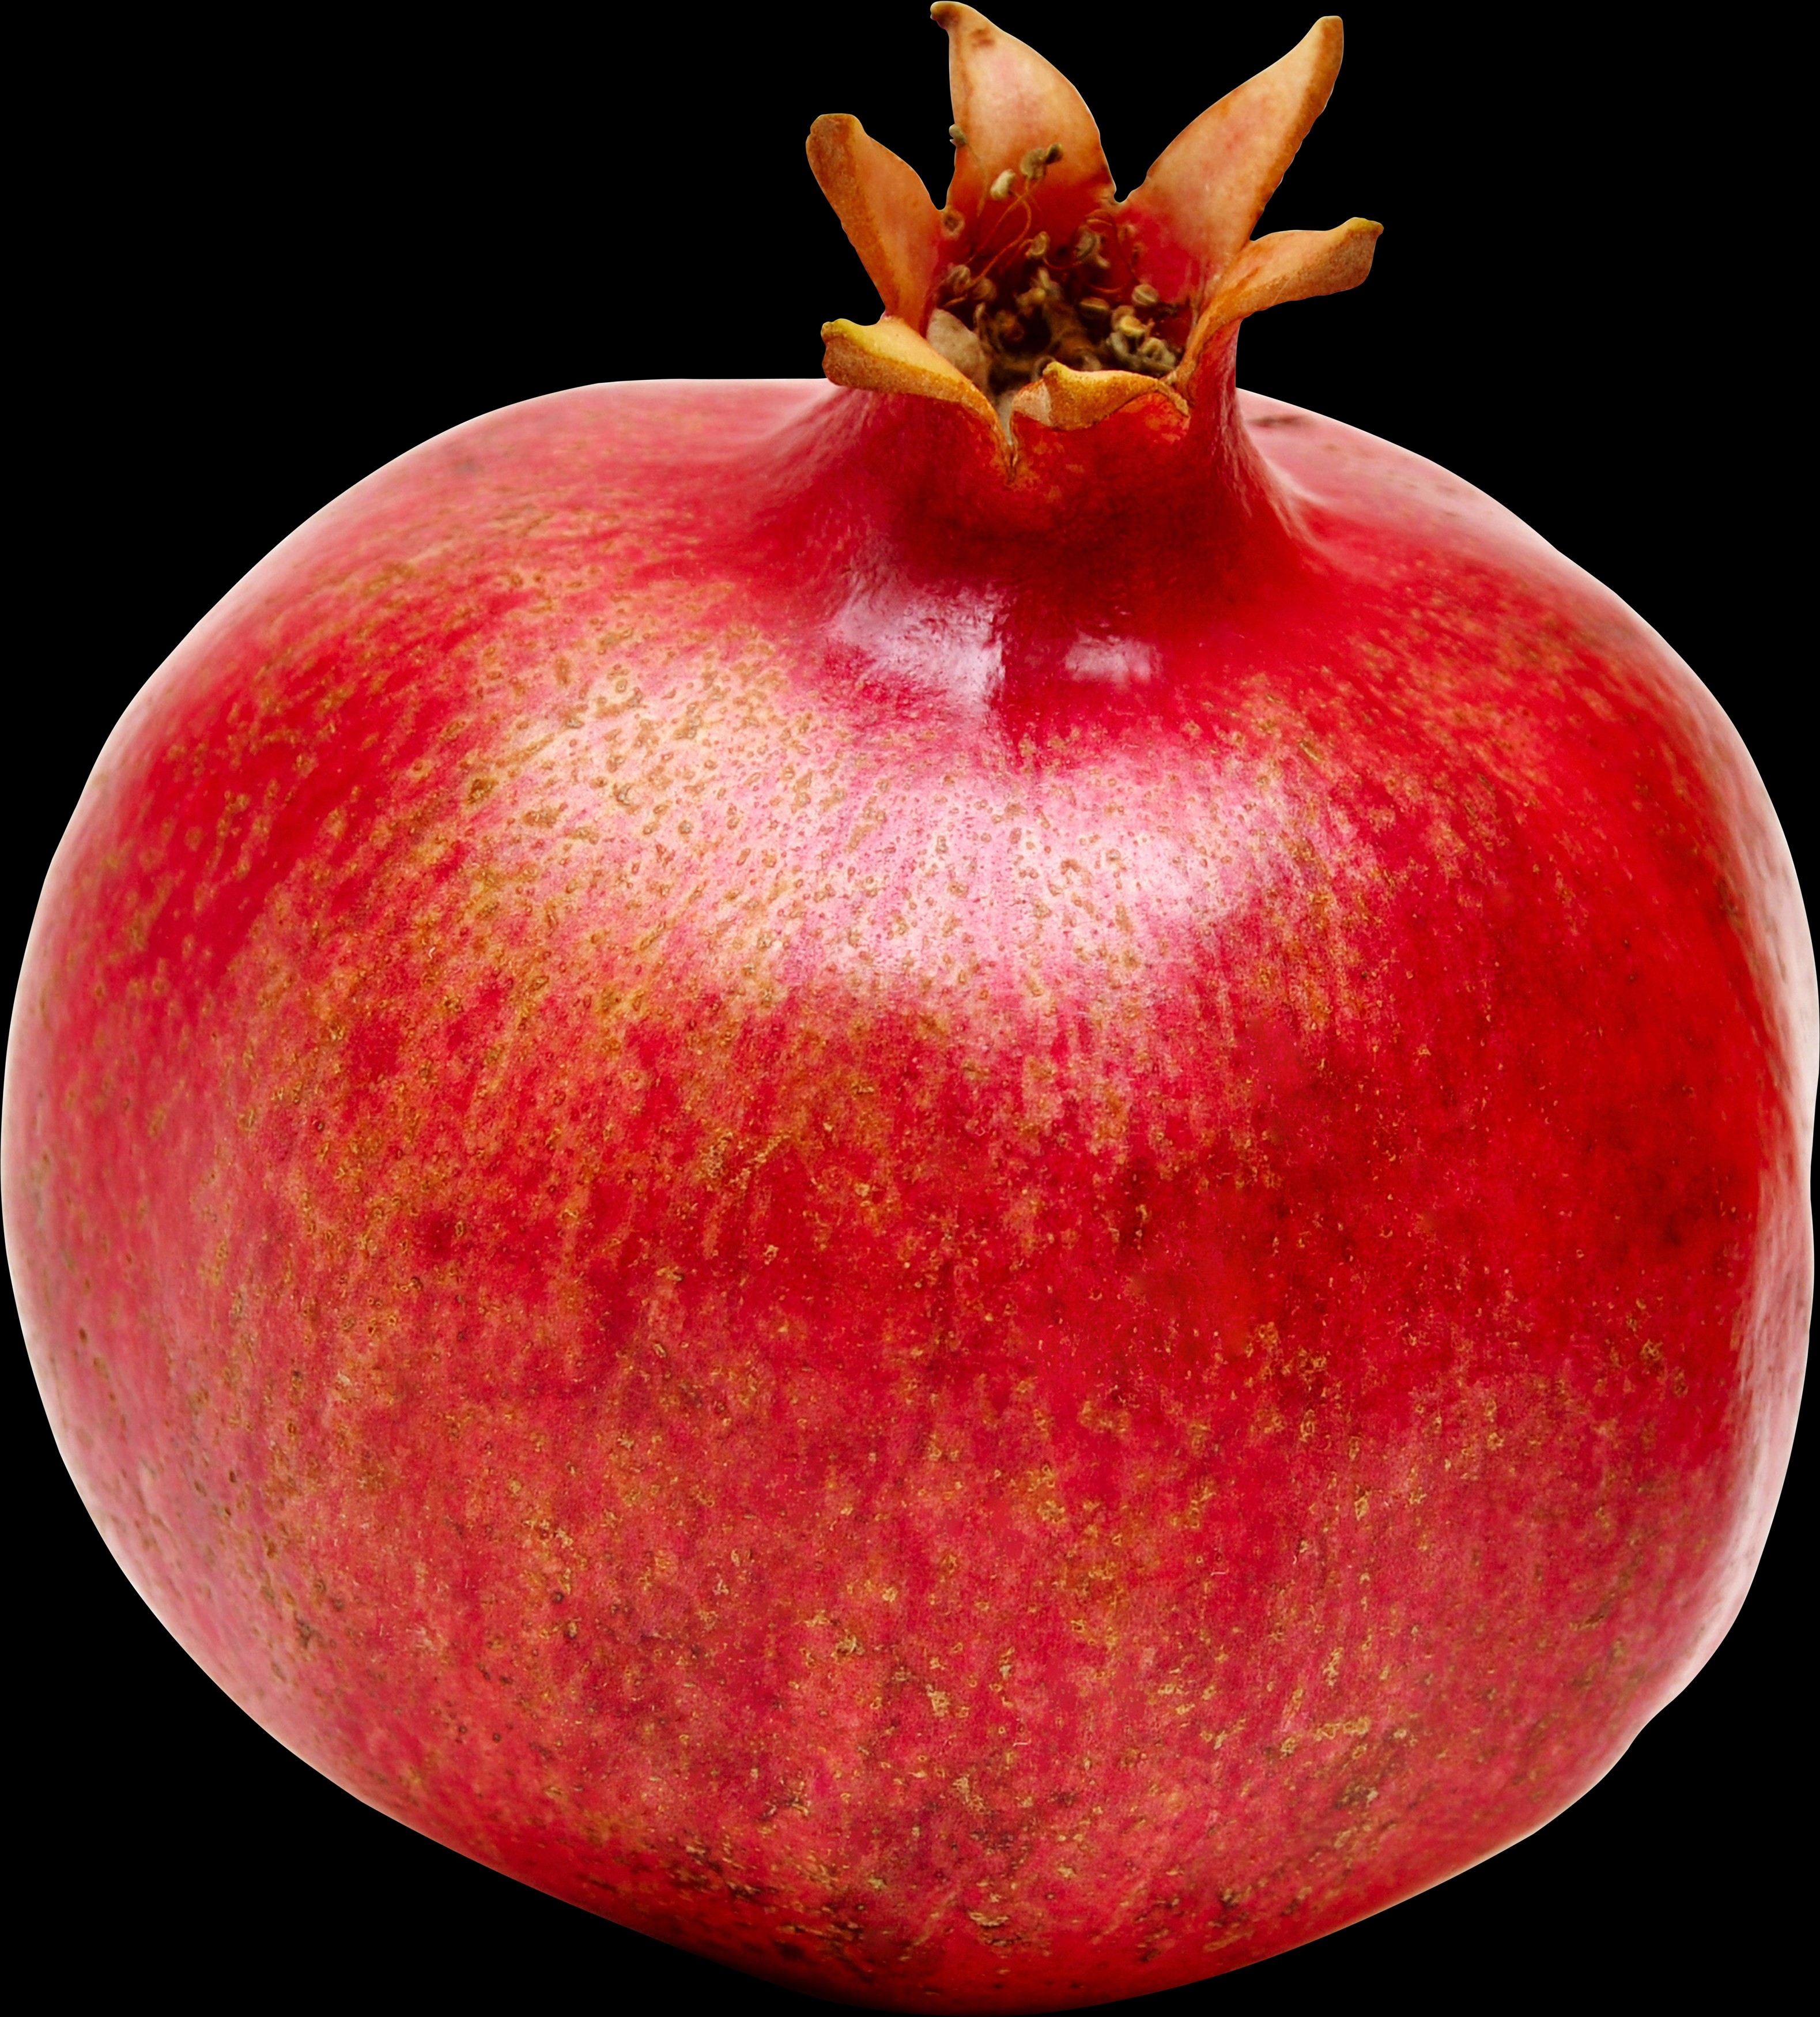
Label: Pomegranate